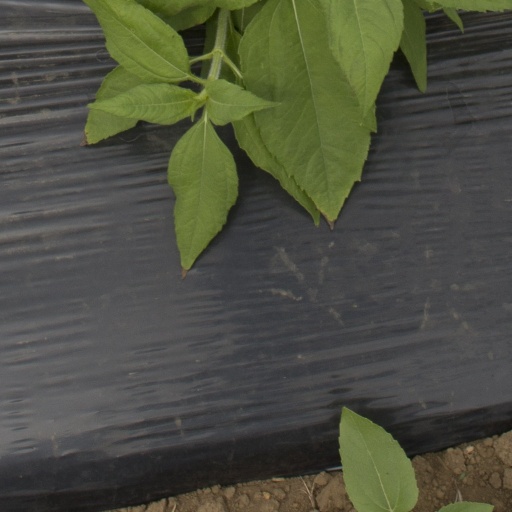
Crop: Jerusalem artichoke